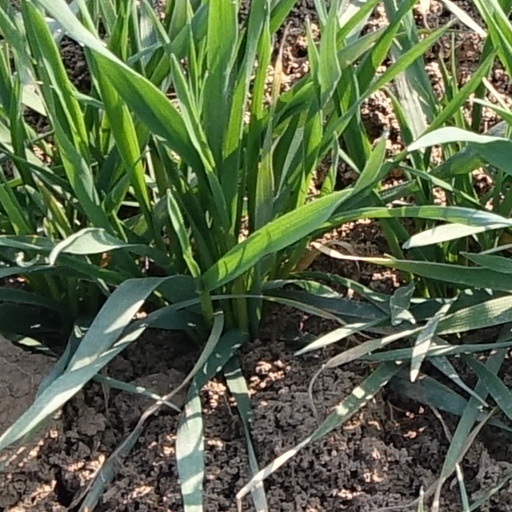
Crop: wheat